Jane Sandanski Arena

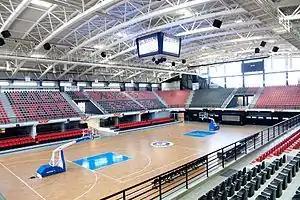
Jane Sandanski Arena in Skopje (2015)

Jane Sandanski Arena ( or ) is an indoor sports arena located in the Aerodrom Municipality of Skopje, North Macedonia. It has a capacity of 6,000. It is named after the revolutionary Jane Sandanski.